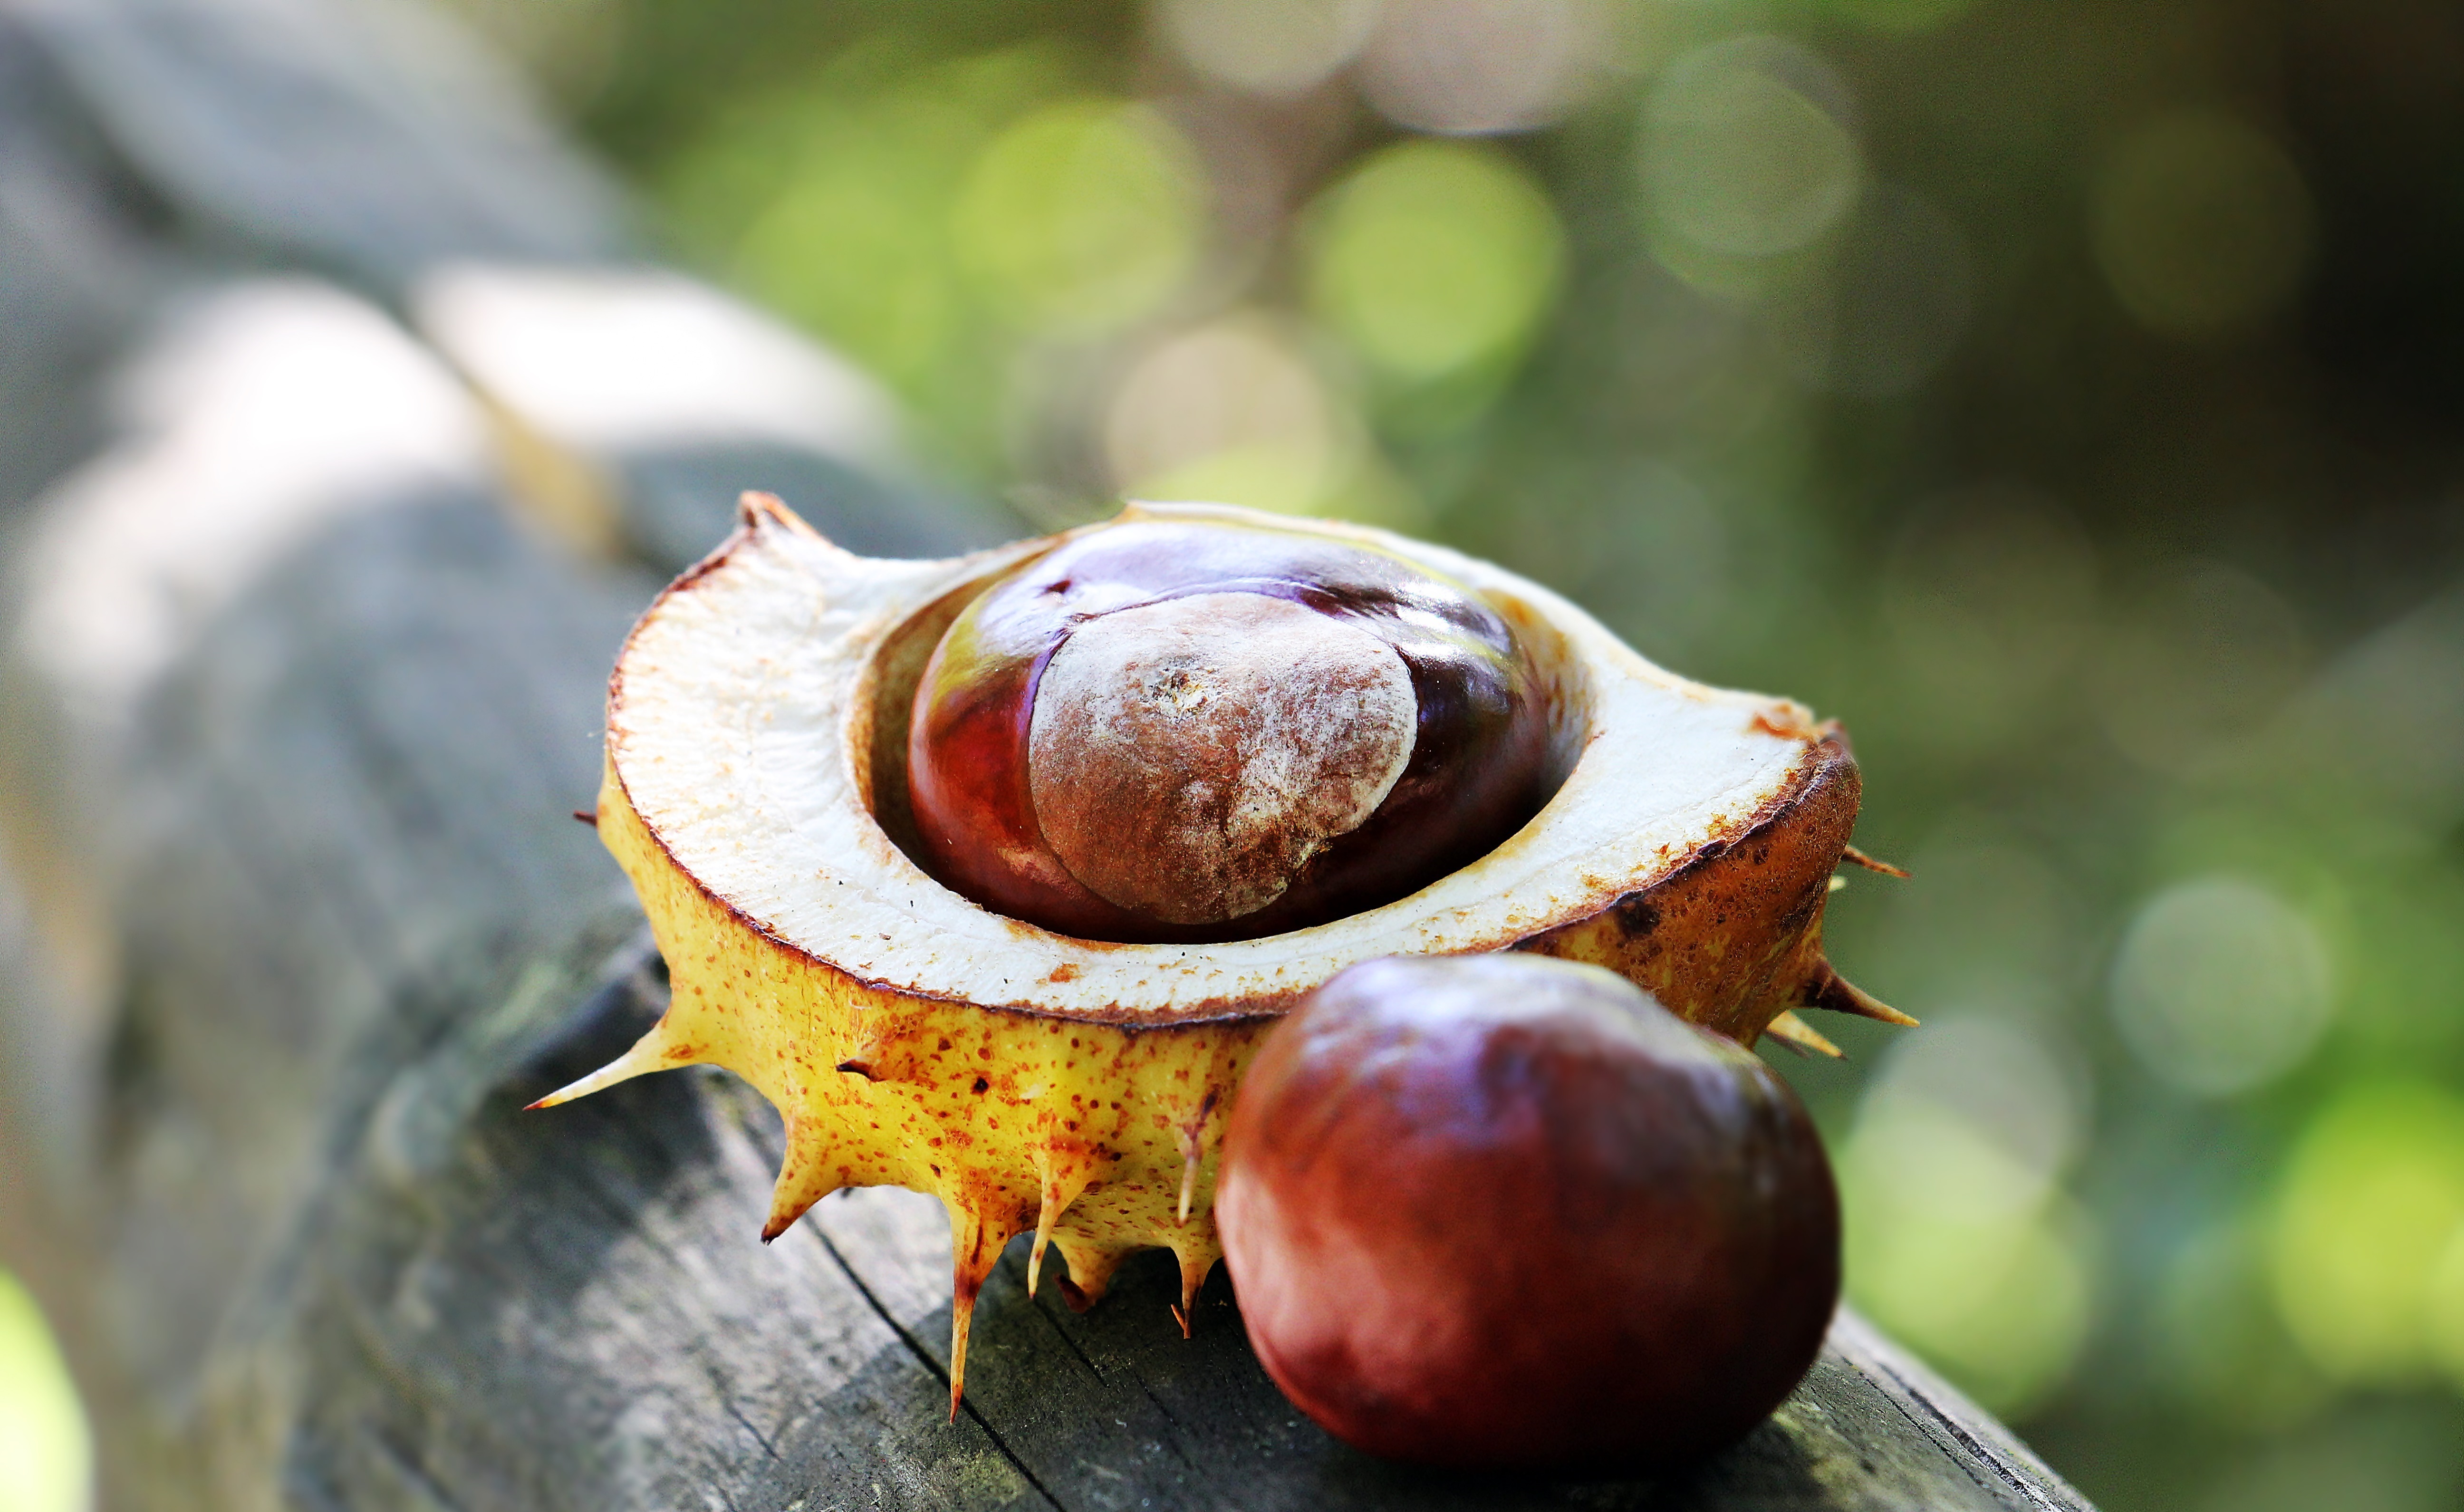
tree, nature, forest, branch, open, prickly, plant, photography, fruit, sunlight, leaf, flower, food, produce, autumn, brown, botany, flora, shell, close up, background image, autumn mood, background, chestnut, spur, macro photography, autumn fruit, chestnut fruit, sleeve, flowering plant, open chestnut, pieksig, land plant